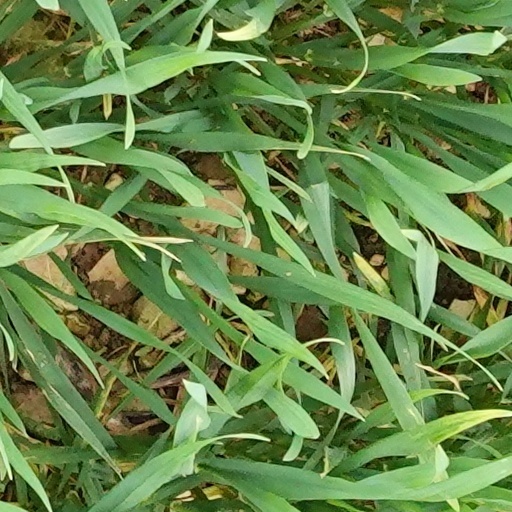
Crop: wheat